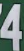
Number: 4